YouTube

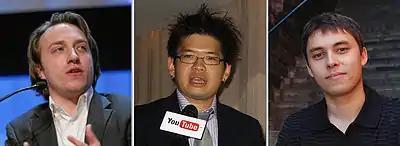
From left to right: Chad Hurley, Steve Chen, and Jawed Karim, the founders of YouTube

YouTube was founded by Chad Hurley, Jawed Karim, and Steve Chen. The trio were early employees of PayPal, which left them enriched after the company was bought by eBay. Hurley had studied design at the Indiana University of Pennsylvania, and Chen and Karim studied computer science together at the University of Illinois Urbana-Champaign.